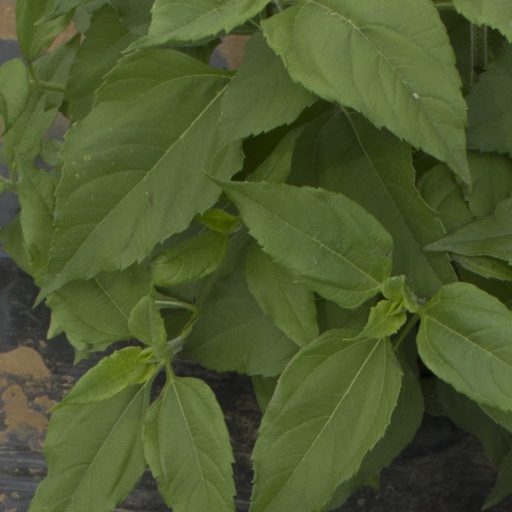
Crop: Jerusalem artichoke